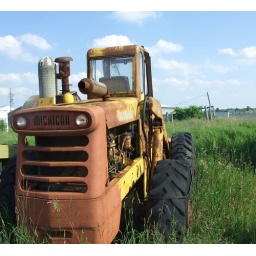
We saw this rusty tractor along the side of the road up near Standish.